Television licensing in the United Kingdom

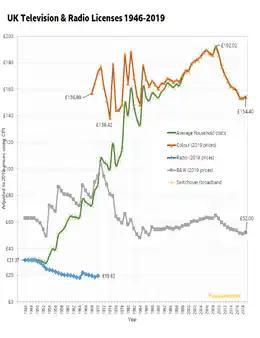
TV Licence 1946–2016 at 2015 prices

The services carried out by Capita on behalf of the BBC include dealing with television licence queries, processing television licence applications and payments and the maintenance of the licence database. Enforcement tasks include visiting addresses, identifying people watching TV without a licence, taking statements and achieving prosecutions of television licence evaders. TV Licensing debt collection is carried out by Akinika, which is a debt collection agency owned by Capita.